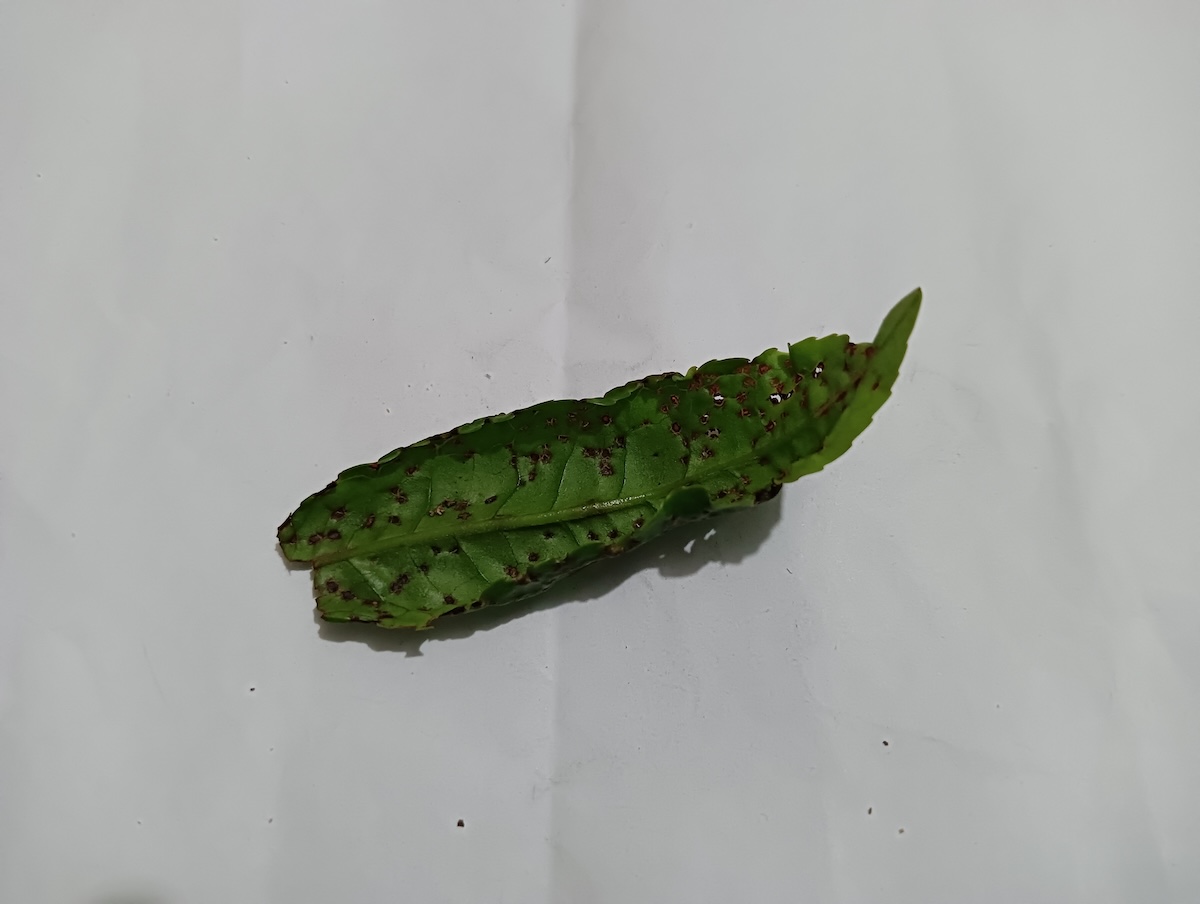
Label: Green mirid bug